Azerbaijan–Serbia relations

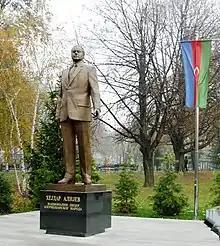
Monument to Heydar Aliyev in Belgrade

Serbia was among the countries that had voted in favour of Azerbaijan in United Nations General Assembly Resolution 62/243 which was a resolution of the United Nations General Assembly regarding Nagorno-Karabakh. In 2023, after Azerbaijan's takeover of Nagorno-Karabakh, Azerbaijan and Serbia reiterated their support for each other's territorial integrity during talks between President Vučić and Azerbaijani Foreign Minister Jeyhun Bayramov in Belgrade.